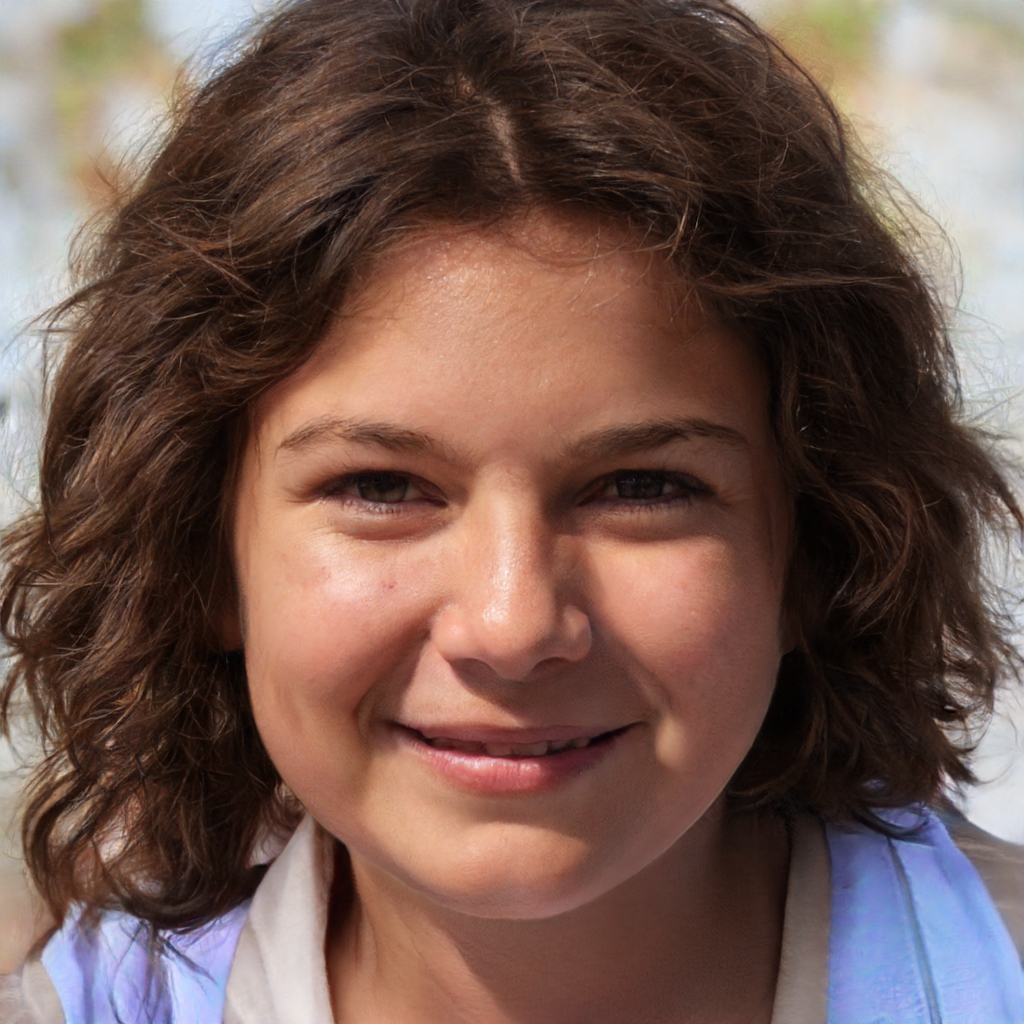
Portrait style: Real Portrait